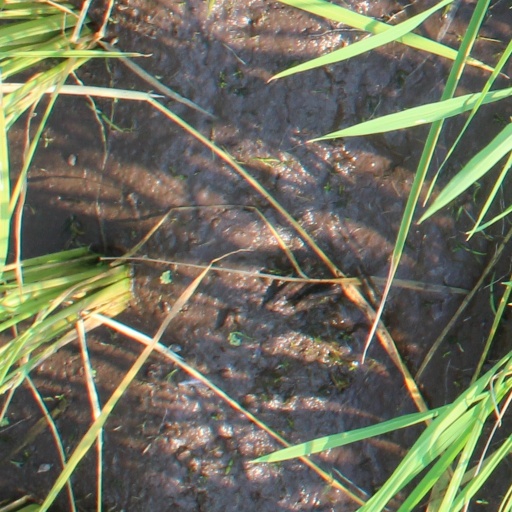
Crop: rice